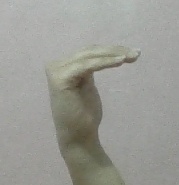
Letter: haa